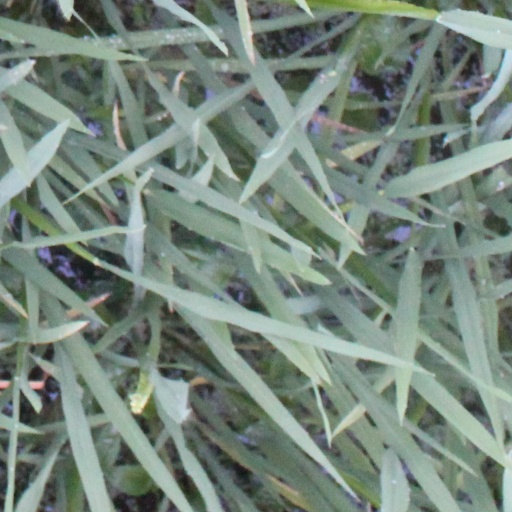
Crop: rice